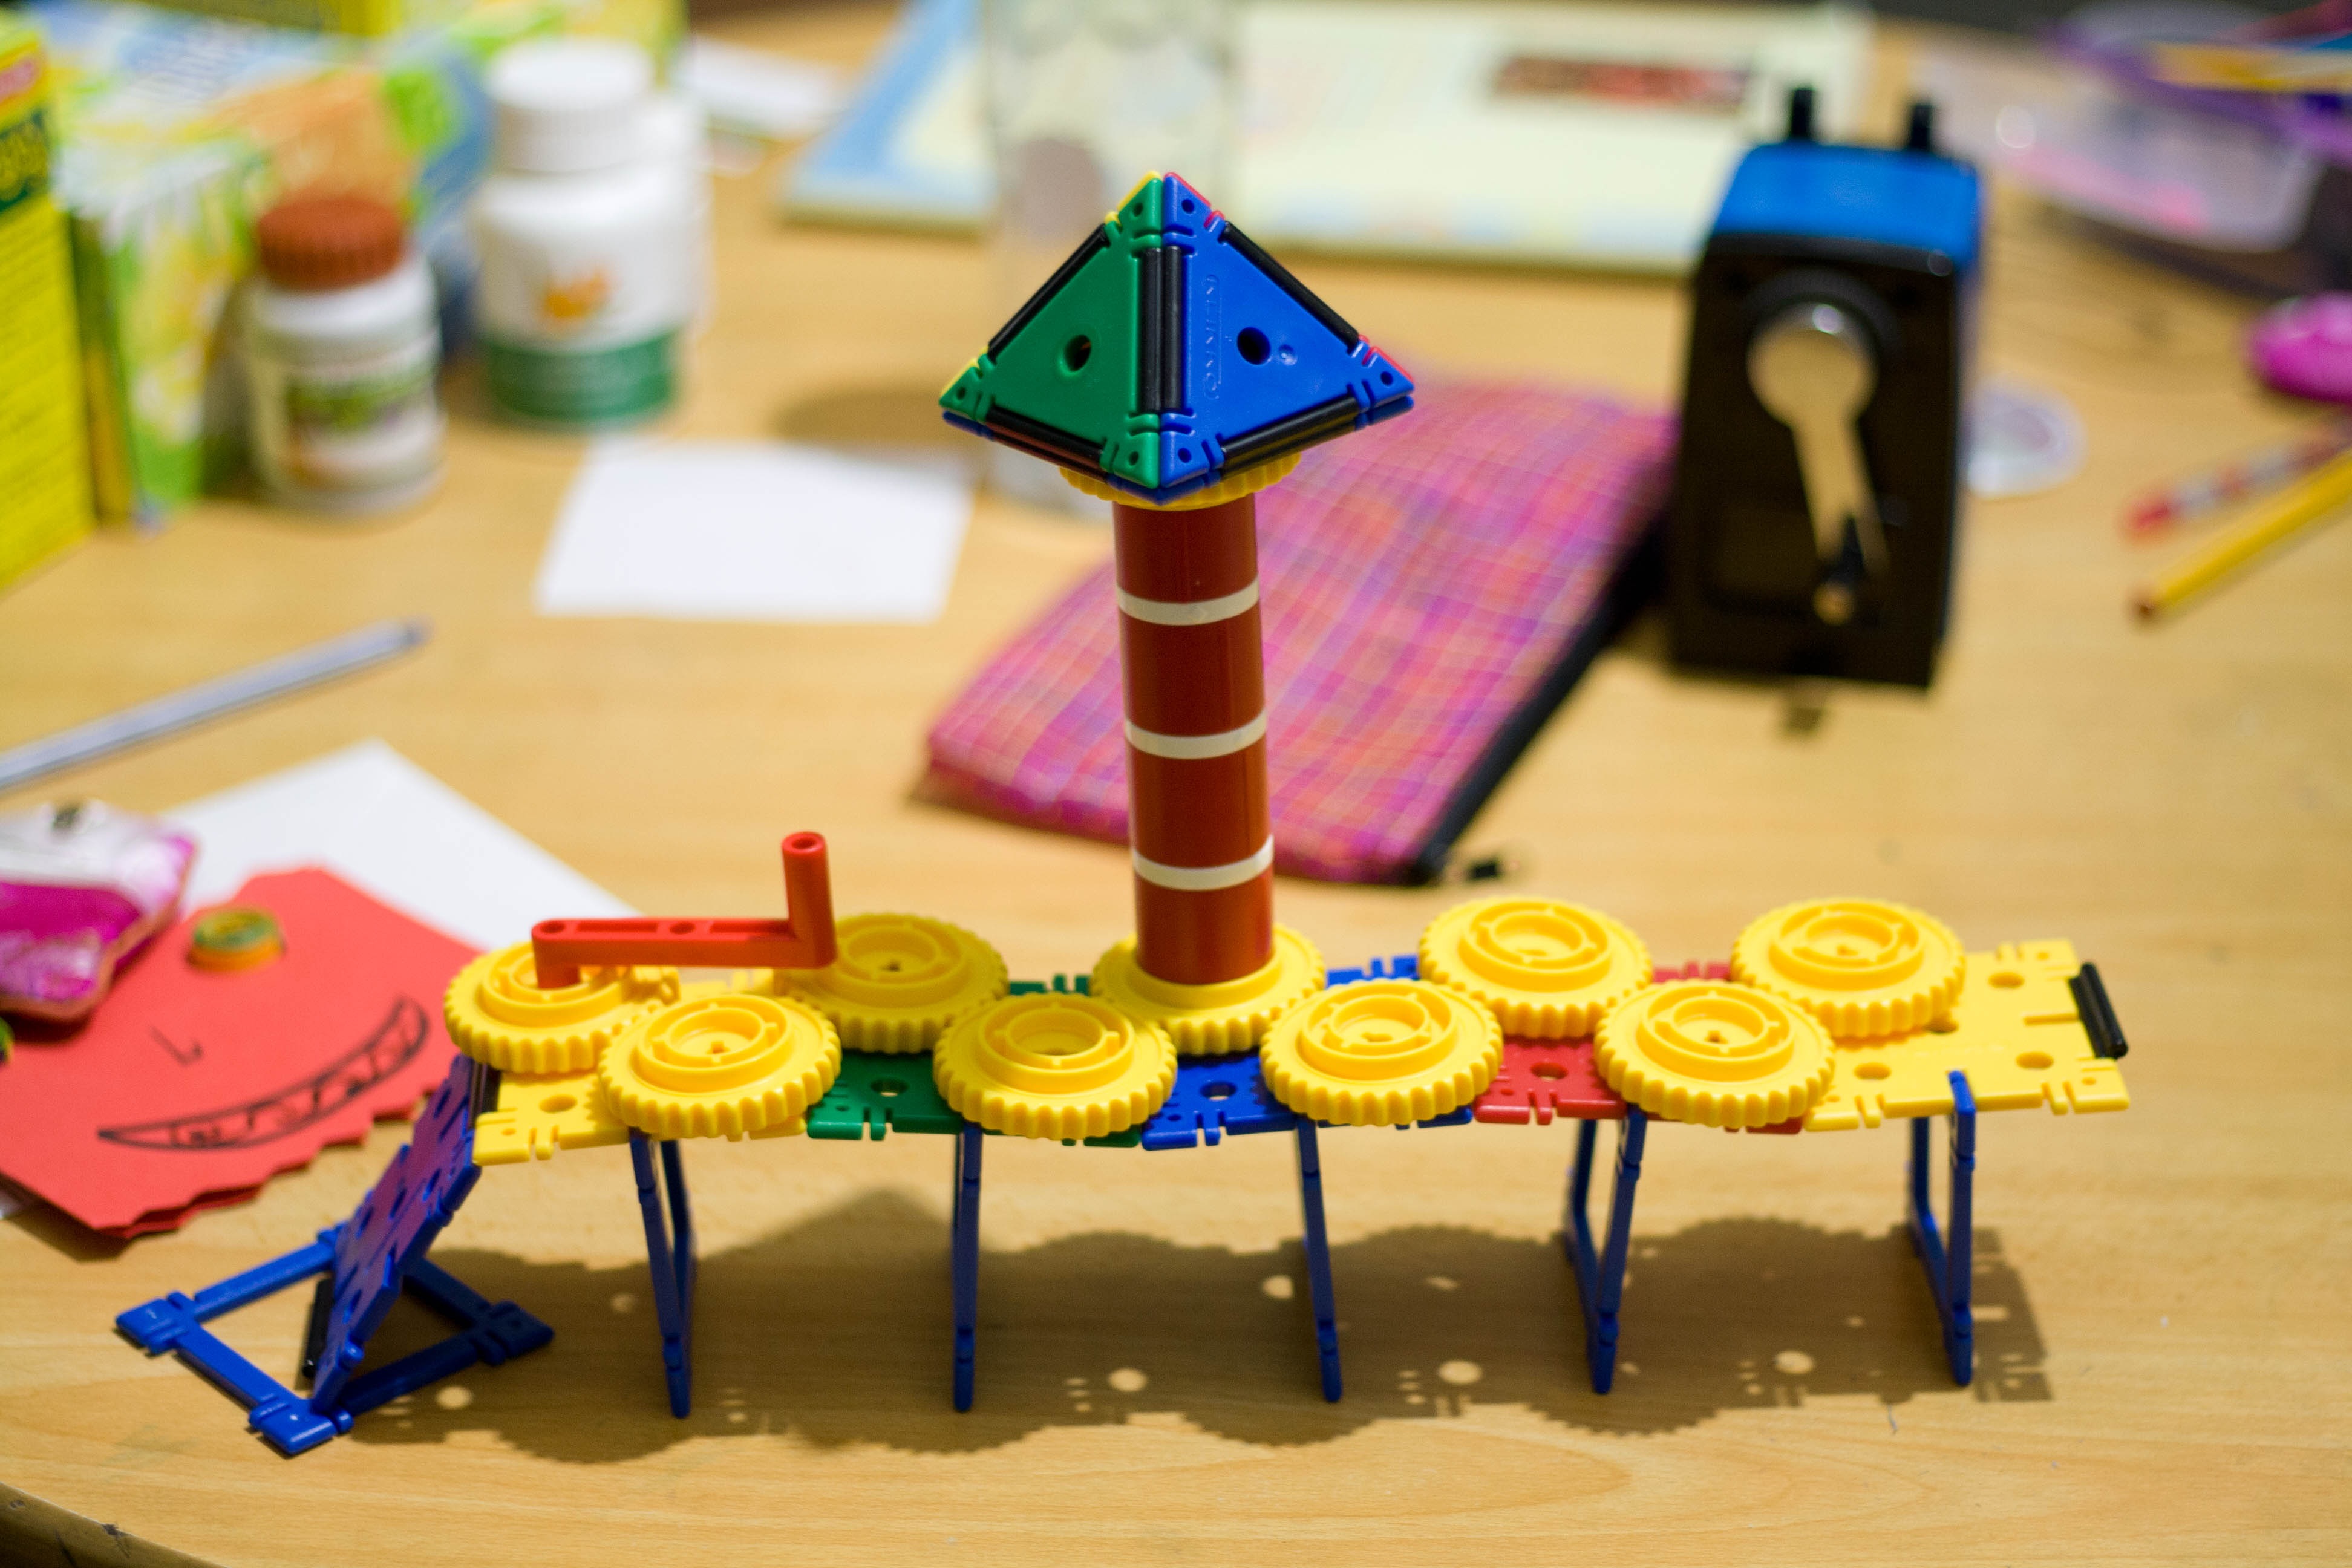
creative, play, decoration, food, color, yellow, dessert, toy, cake, design, party, shape, logotype